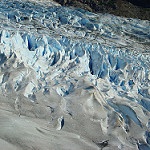
Scene: Outdoor